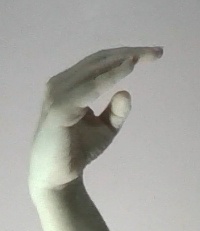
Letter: jeem